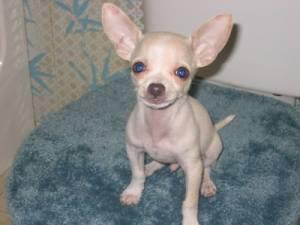
chihuahua